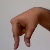
The image shows a hand gesture representing the letter 'Q' in Indian Sign Language.